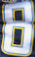
Number: 8